Enai Noki Paayum Thota

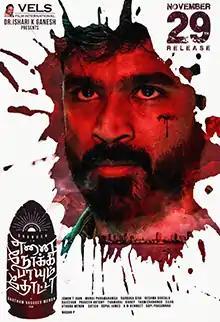
Theatrical release poster

Enai Noki Paayum Thota is a 2019 Indian Tamil-language action thriller film directed by Gautham Vasudev Menon, who co-produced the film with P. Madhan and Venkat Somasundaram. The film stars Dhanush, Megha Akash, M. Sasikumar, and Sunaina. The music was composed by Darbuka Siva with cinematography was handled by Jomon T. John and Manoj Paramahamsa, while Praveen Antony handled the editing.